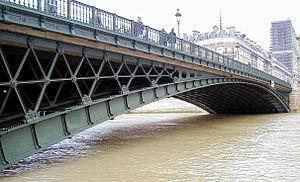
Pont d'Arcole - Vue d'ensemble vers Notre-Dame
Nicolas Cadiat, né à Metz le 22 juin 1805, mort le 12 décembre 1856 à Toulon, ingénieur civil, ancien élève de l'école des Arts et Métiers de Châlons-sur-Marne, diplômé en 1824, président de la Société des inventeurs.